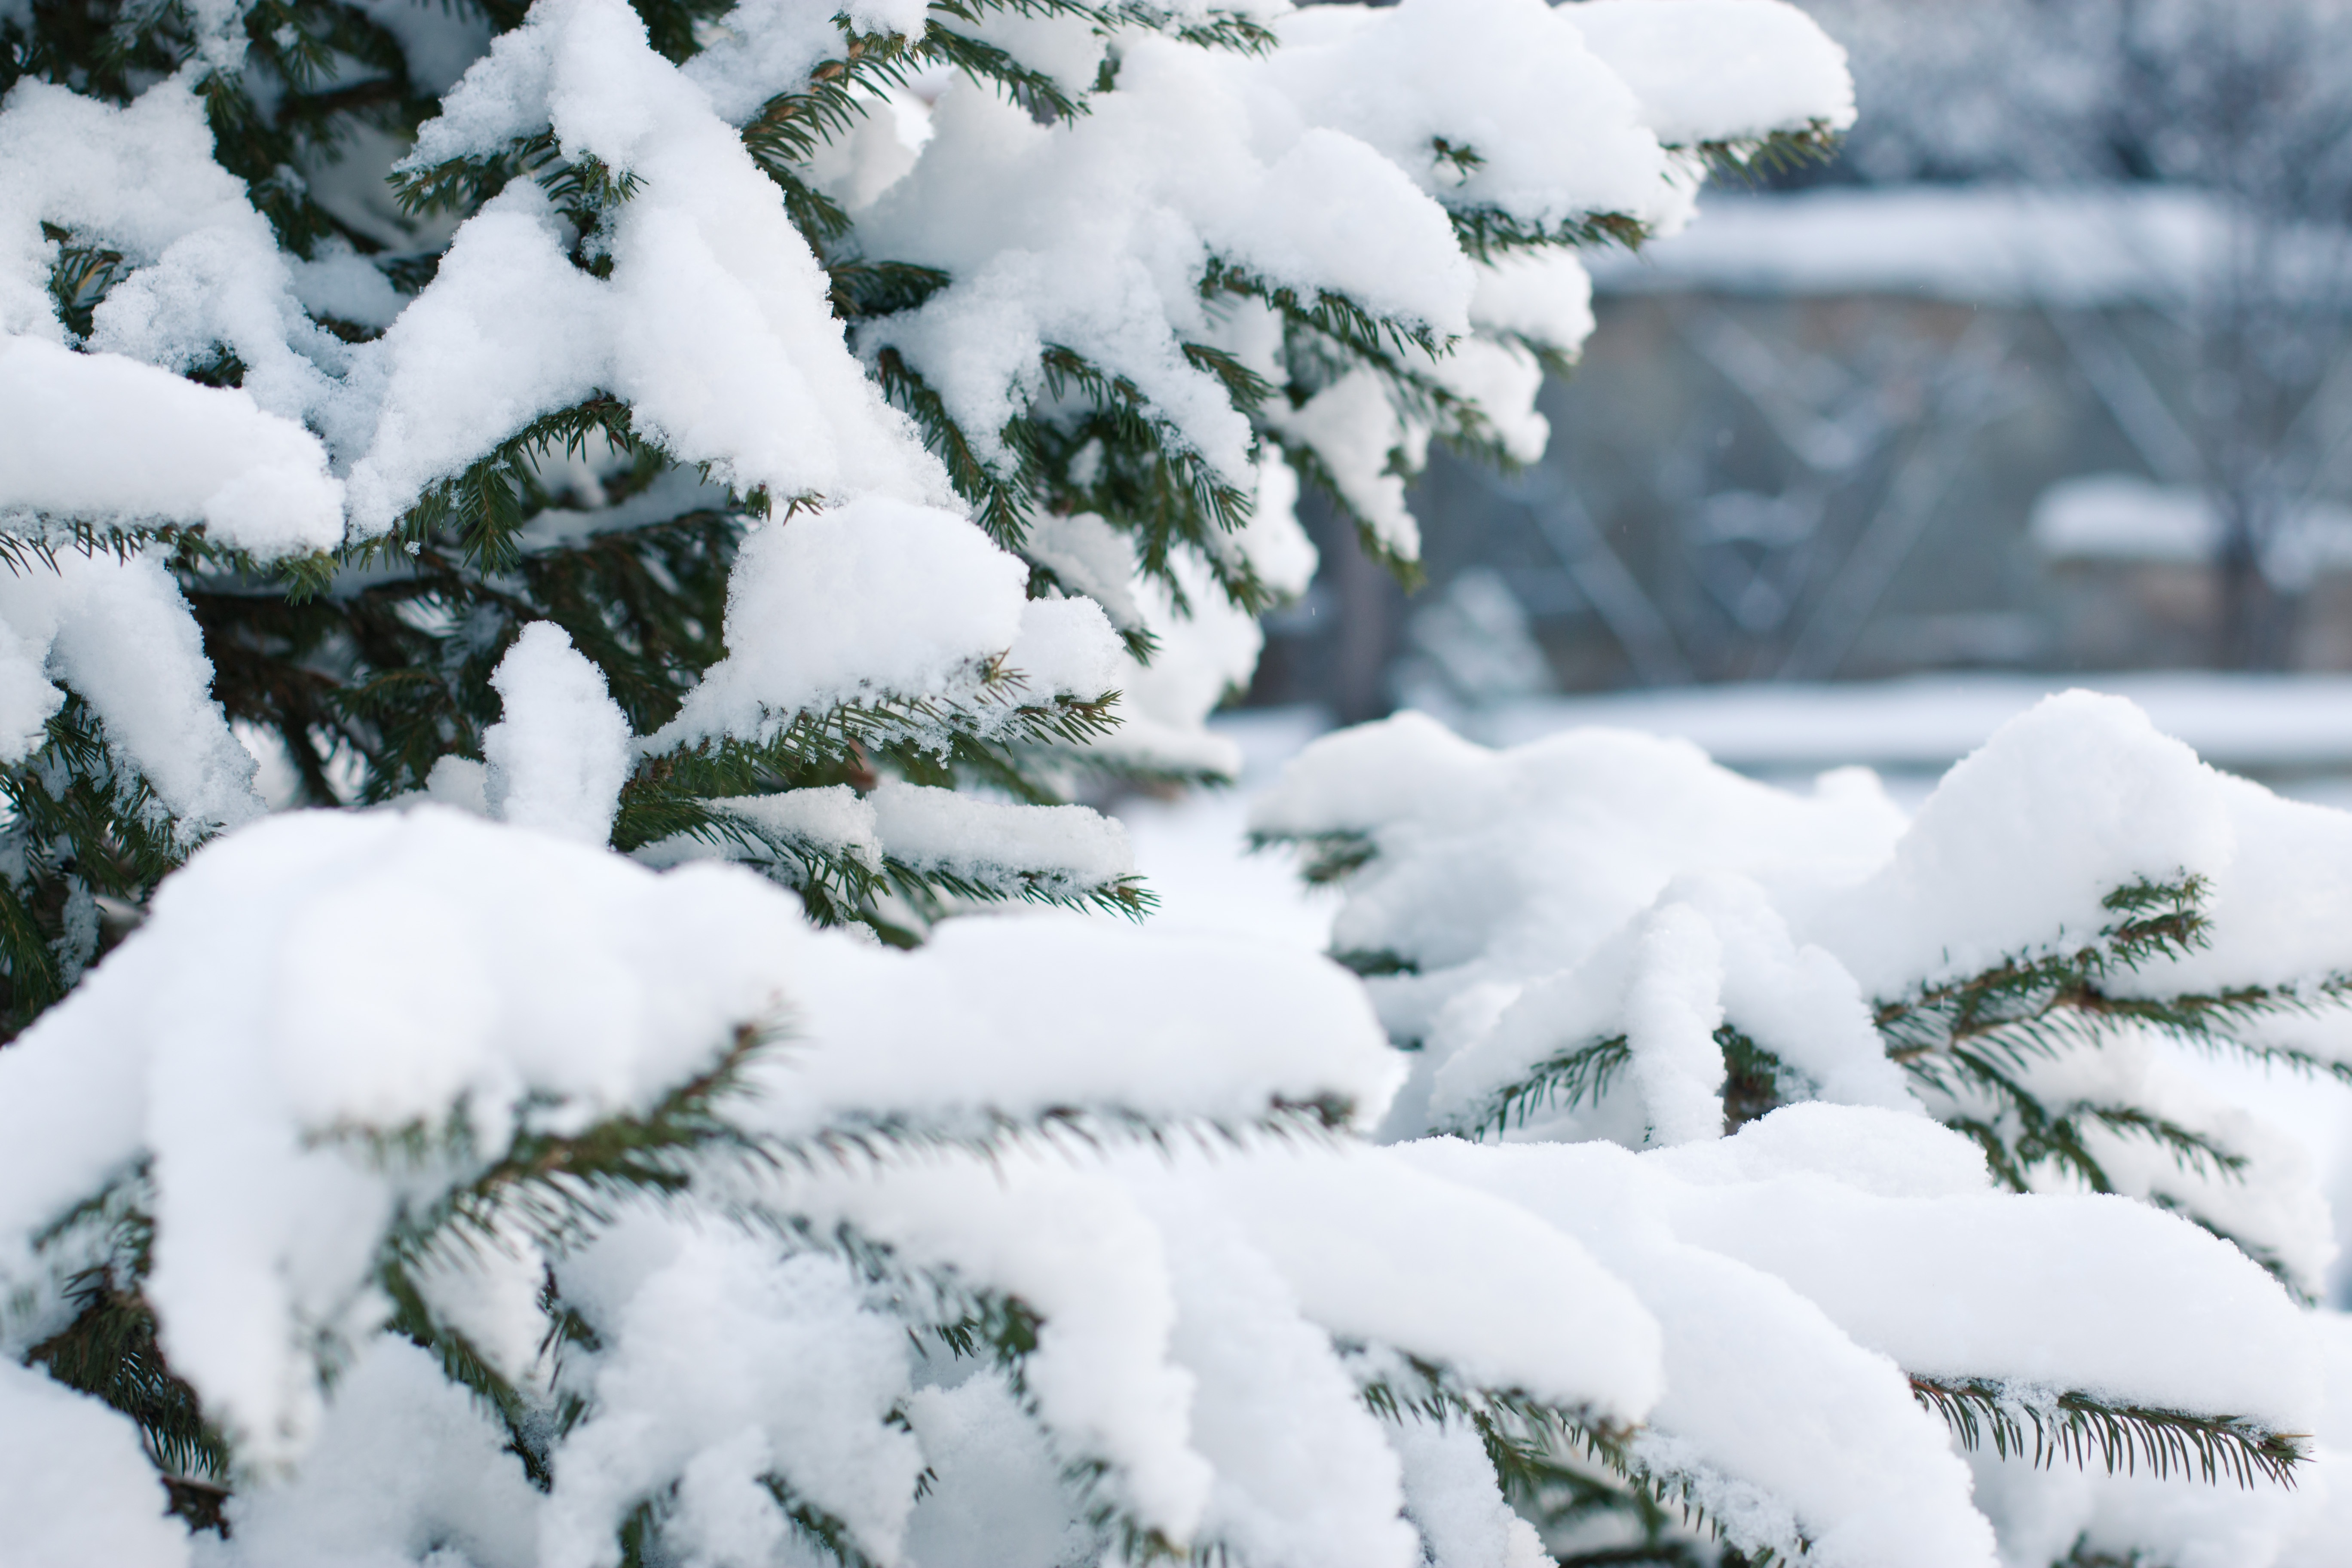
tree, nature, branch, snow, winter, white, frost, green, weather, fir, christmas tree, season, snowflake, snowfall, spruce, blizzard, snowdrift, winter forest, freezing, under the snow, new year's eve, efi, in the snow, woody plant, holodo